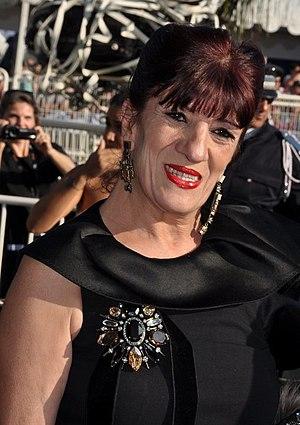
Biyouna au festival de Cannes
Baya Bouzar, dite Biyouna, est une chanteuse, danseuse et actrice algérienne, née le 13 septembre 1952 à Alger dans le quartier de Belcourt.